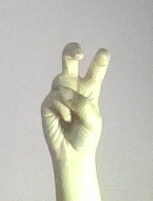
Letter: toot